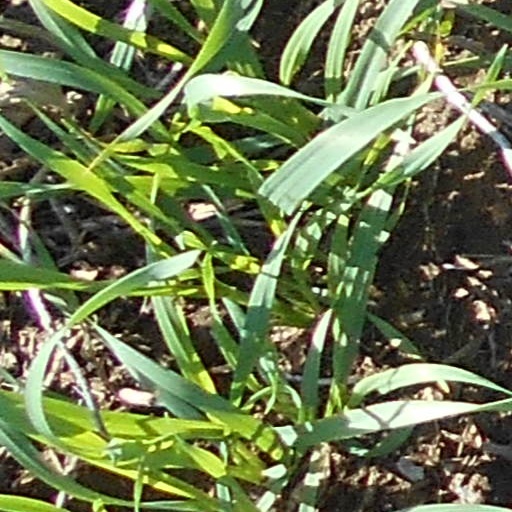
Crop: wheat